Caisse Centrale de la France Libre

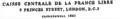
Letterhead of the CCFL, 1941

The CCFL was created by an ordinance of De Gaulle on in London, which transformed the prior financial service of Free France into a more formal institution. The institution's role was defined as bank of issue and public treasury, and the ordinance gave it the responsibility for "issuing and taking charge of banknotes in the territories of Free France". It had its first supervisory board meeting in early 1942, attended by De Gaulle and René Pleven. Its missions were complemented with foreign exchange controls by ordinance of . Its offices were on 9 Prince's Street, across the street from the Bank of England's headquarters, in a building that was subsequently damaged by a German V-1 flying bomb and no longer exists.